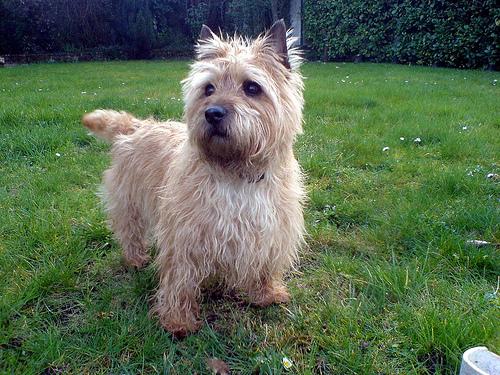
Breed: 211-n000009-cairn